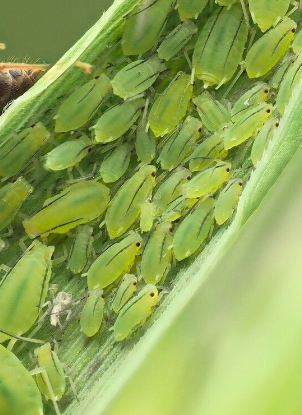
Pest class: greenbug